Question: Please indicate a possible affordance area of the tennis racket that can be used for holding
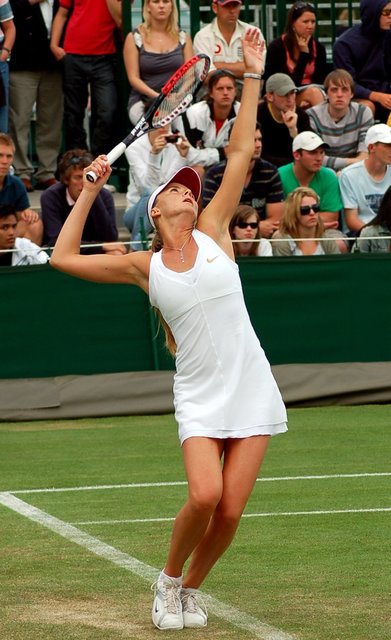
Answer: [91.521, 138.824, 133, 180.43]